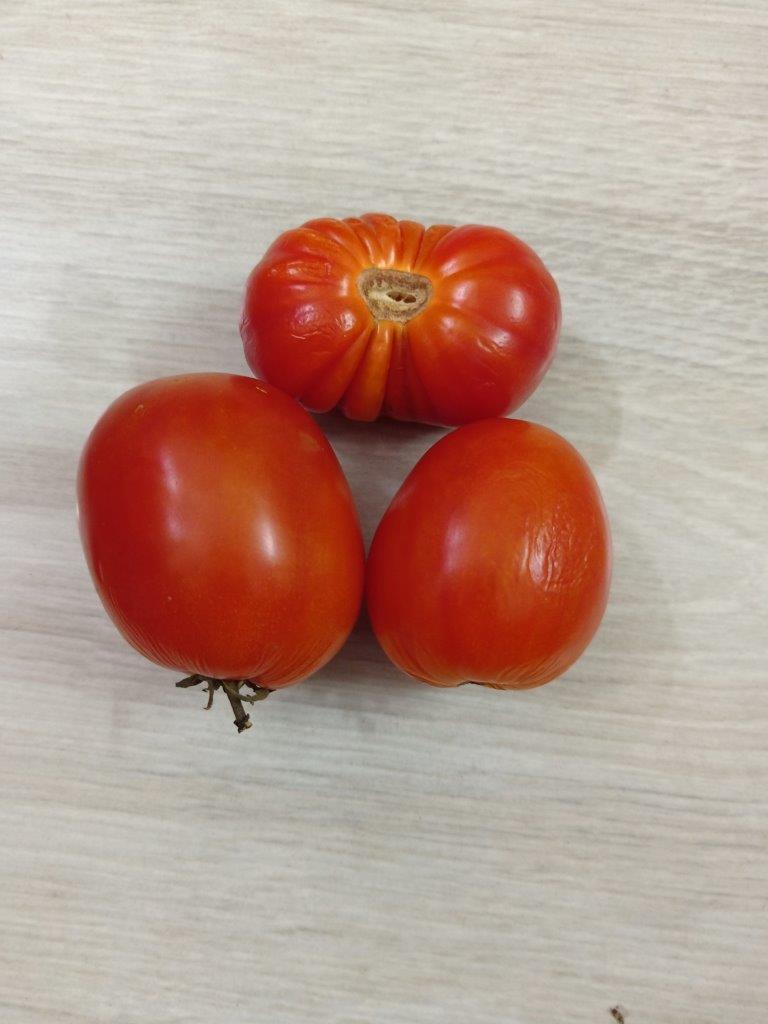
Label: Fresh